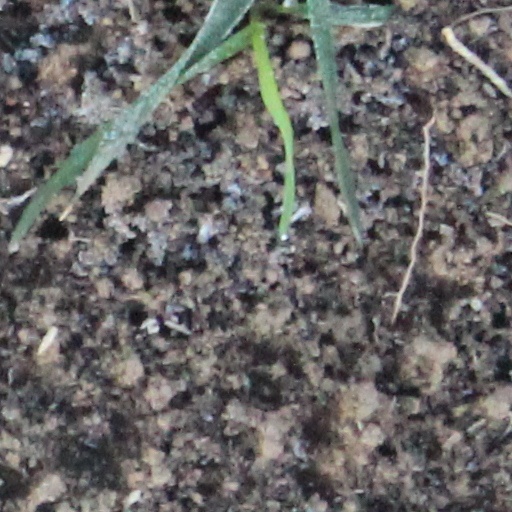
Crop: wheat